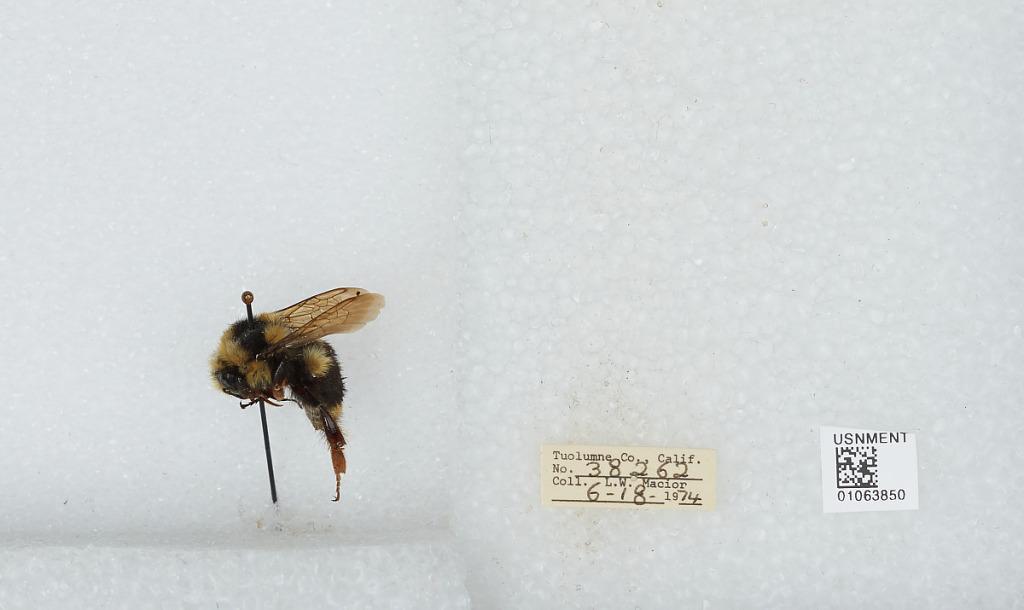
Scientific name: Bombus bifarius nearcticus
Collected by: L. Macior
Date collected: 1974-6-18
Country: United States
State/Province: California
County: Tuolumne
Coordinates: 38.02, -119.94